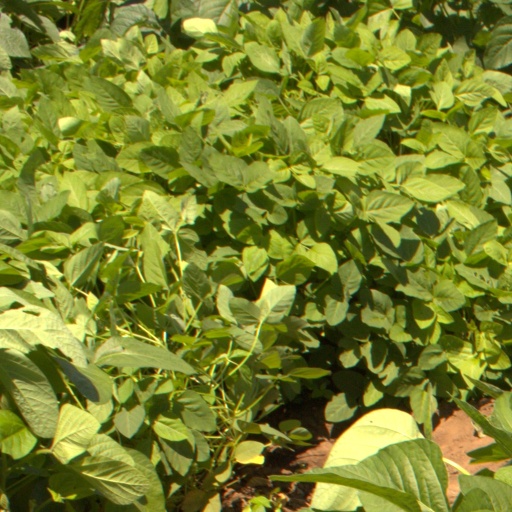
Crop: soybean